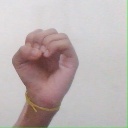
अक्षर: ऊ